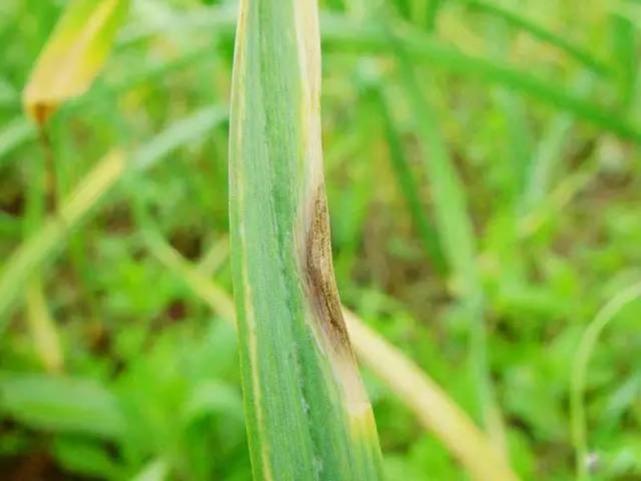
Plant: Garlic
Disease: garlic leaf blight